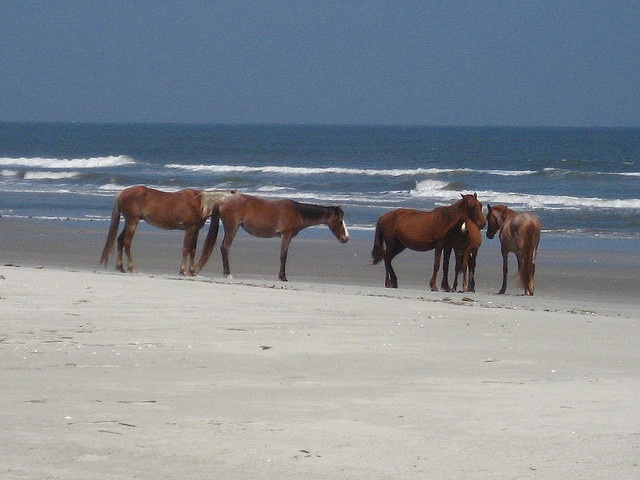
five horses just chillin on the beach lookin a the waves
A GROUP OFA group of brown horses located on the beach
Five horses in a group on a beach by the water.
Several horses walking along the beach by the ocean.
Five brown horses standing on an ocean beach.